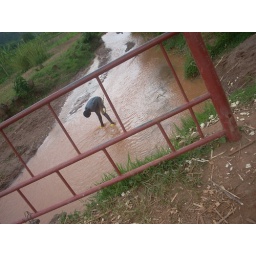
A young boy looks for fish in the river.